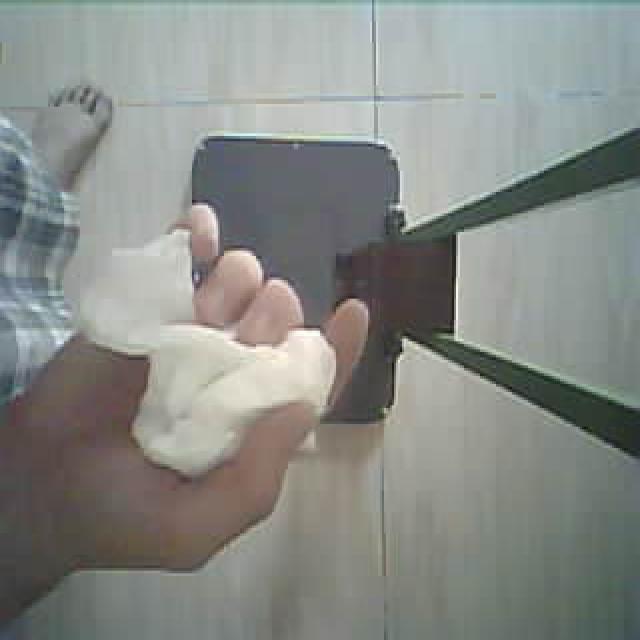
Label: tissues